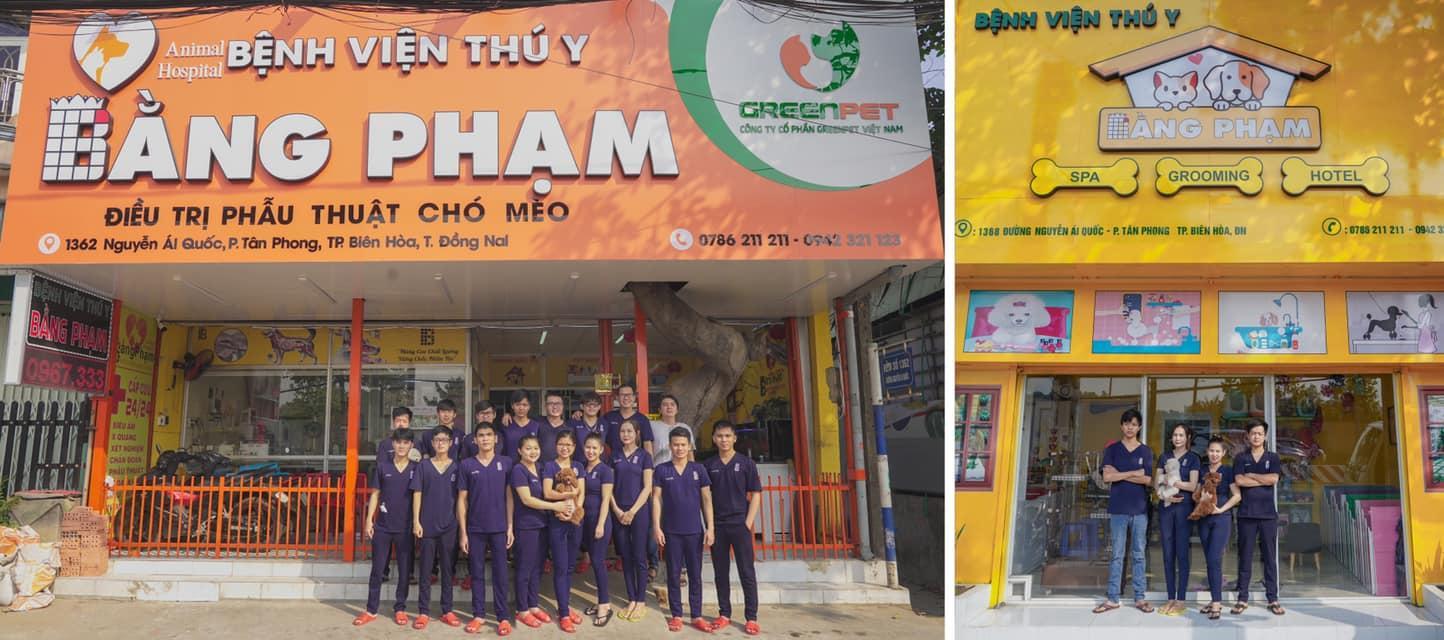
những nhóm người đang chụp ảnh tập thể trong hai bức ảnh